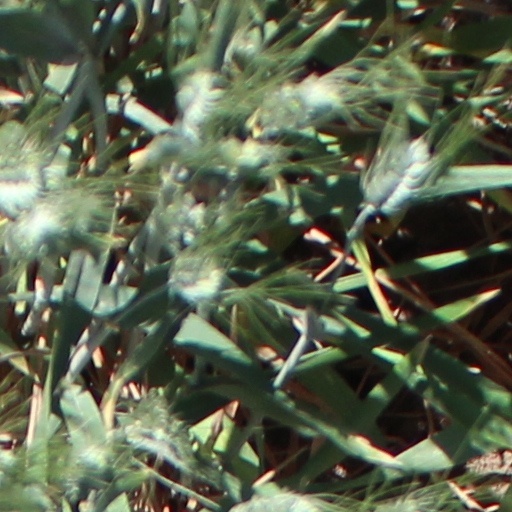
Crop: wheat